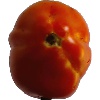
Label: Tomato 1